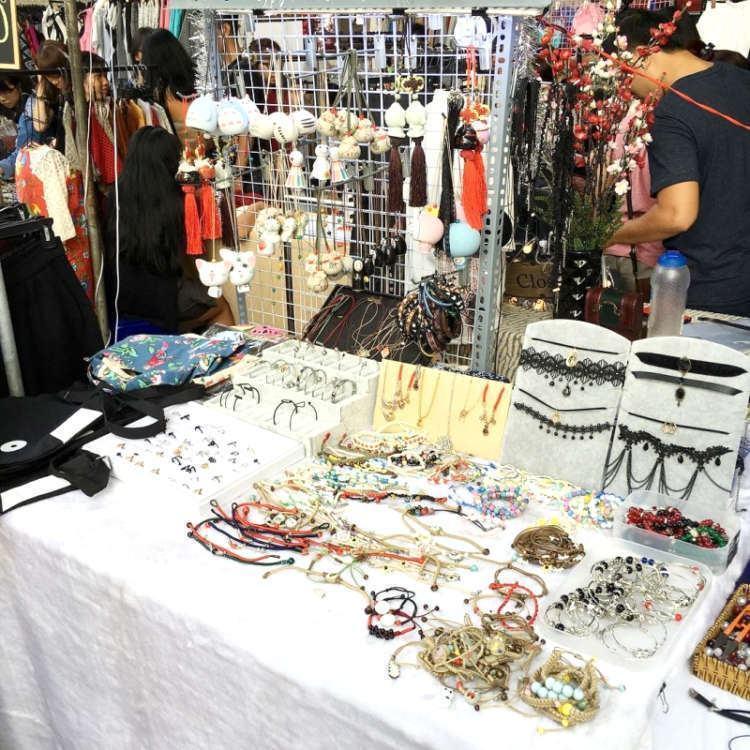
có nhiều loại đồ trang sức được bày bán trên bàn